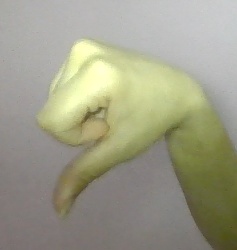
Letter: waw